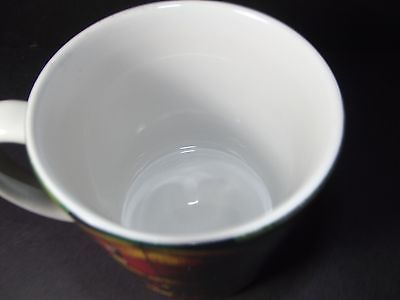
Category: mug